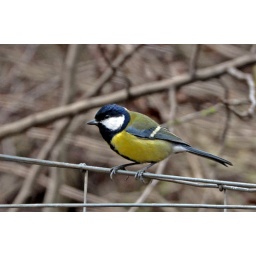
Taken from the drivers seat in the car park in rainy lunchtime conditions, Ladywalk Nature Reserve, Hams Hall, Warwickshire